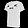
Label: T - shirt / top